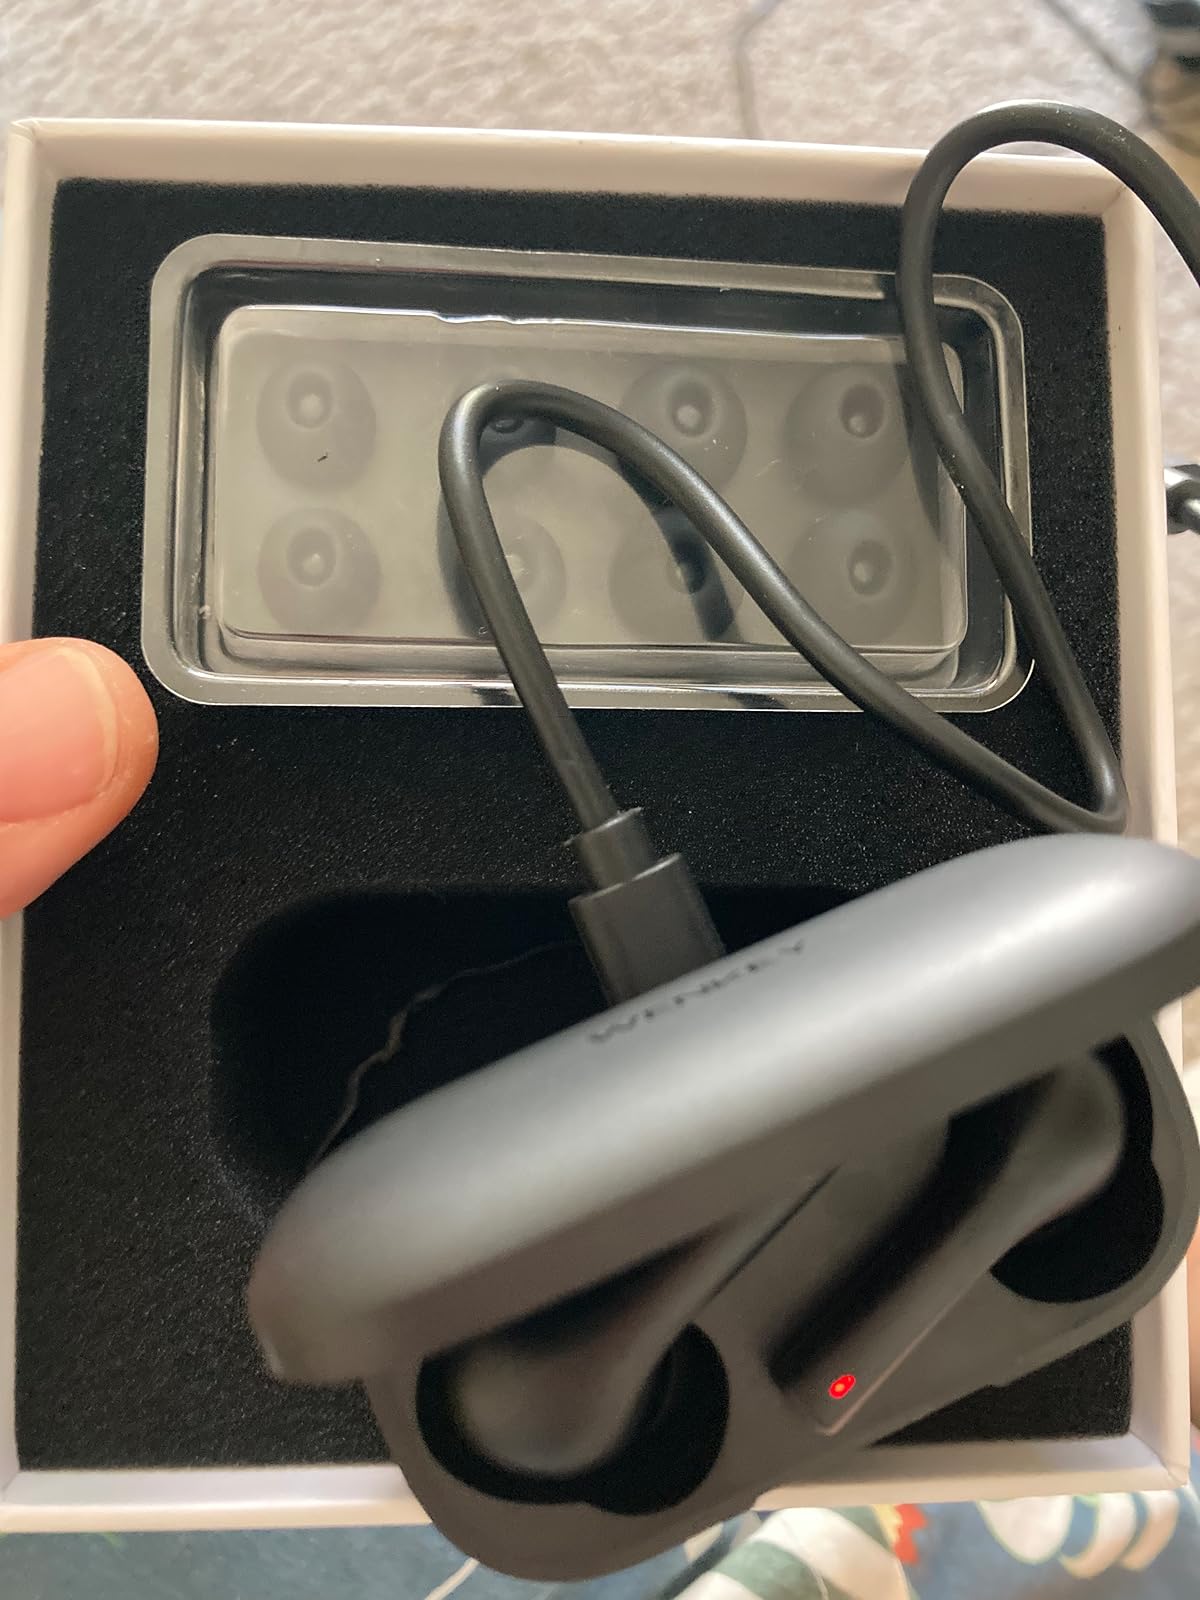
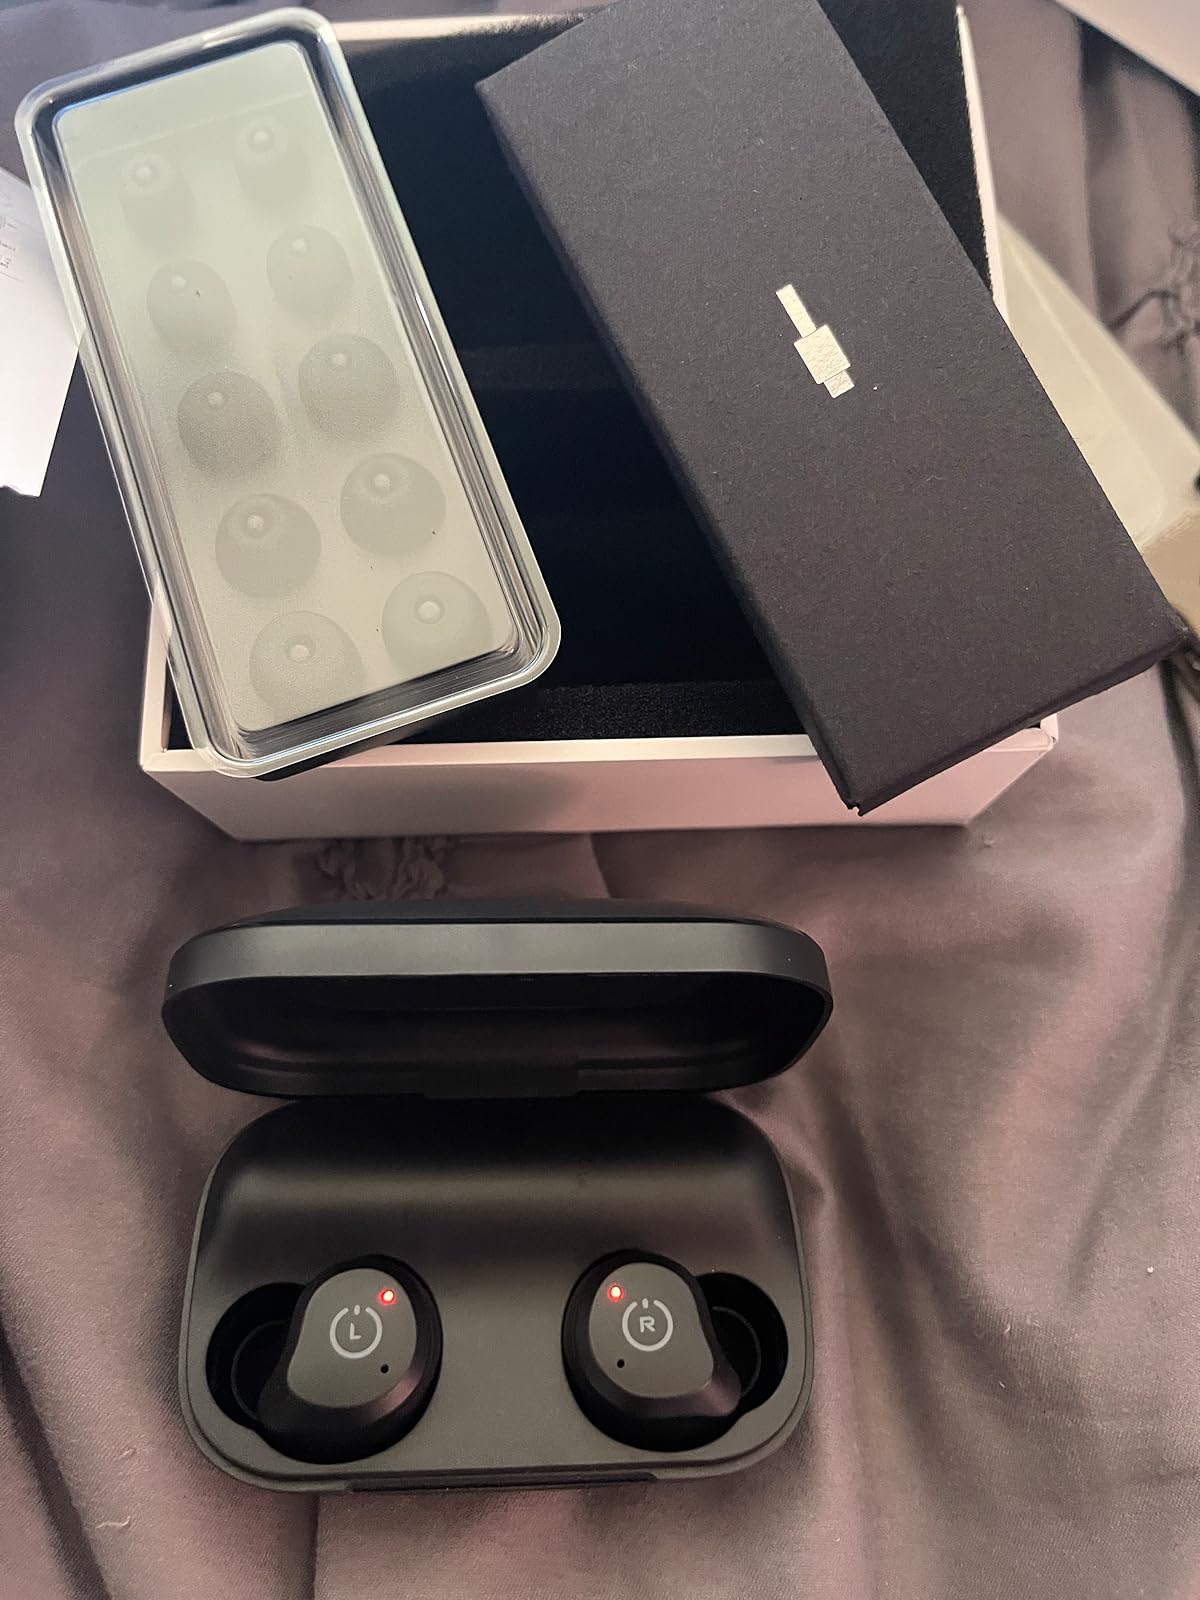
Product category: earbuds
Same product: no